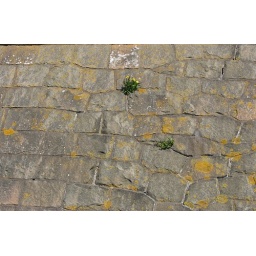
Varberg in May flowers on the wall